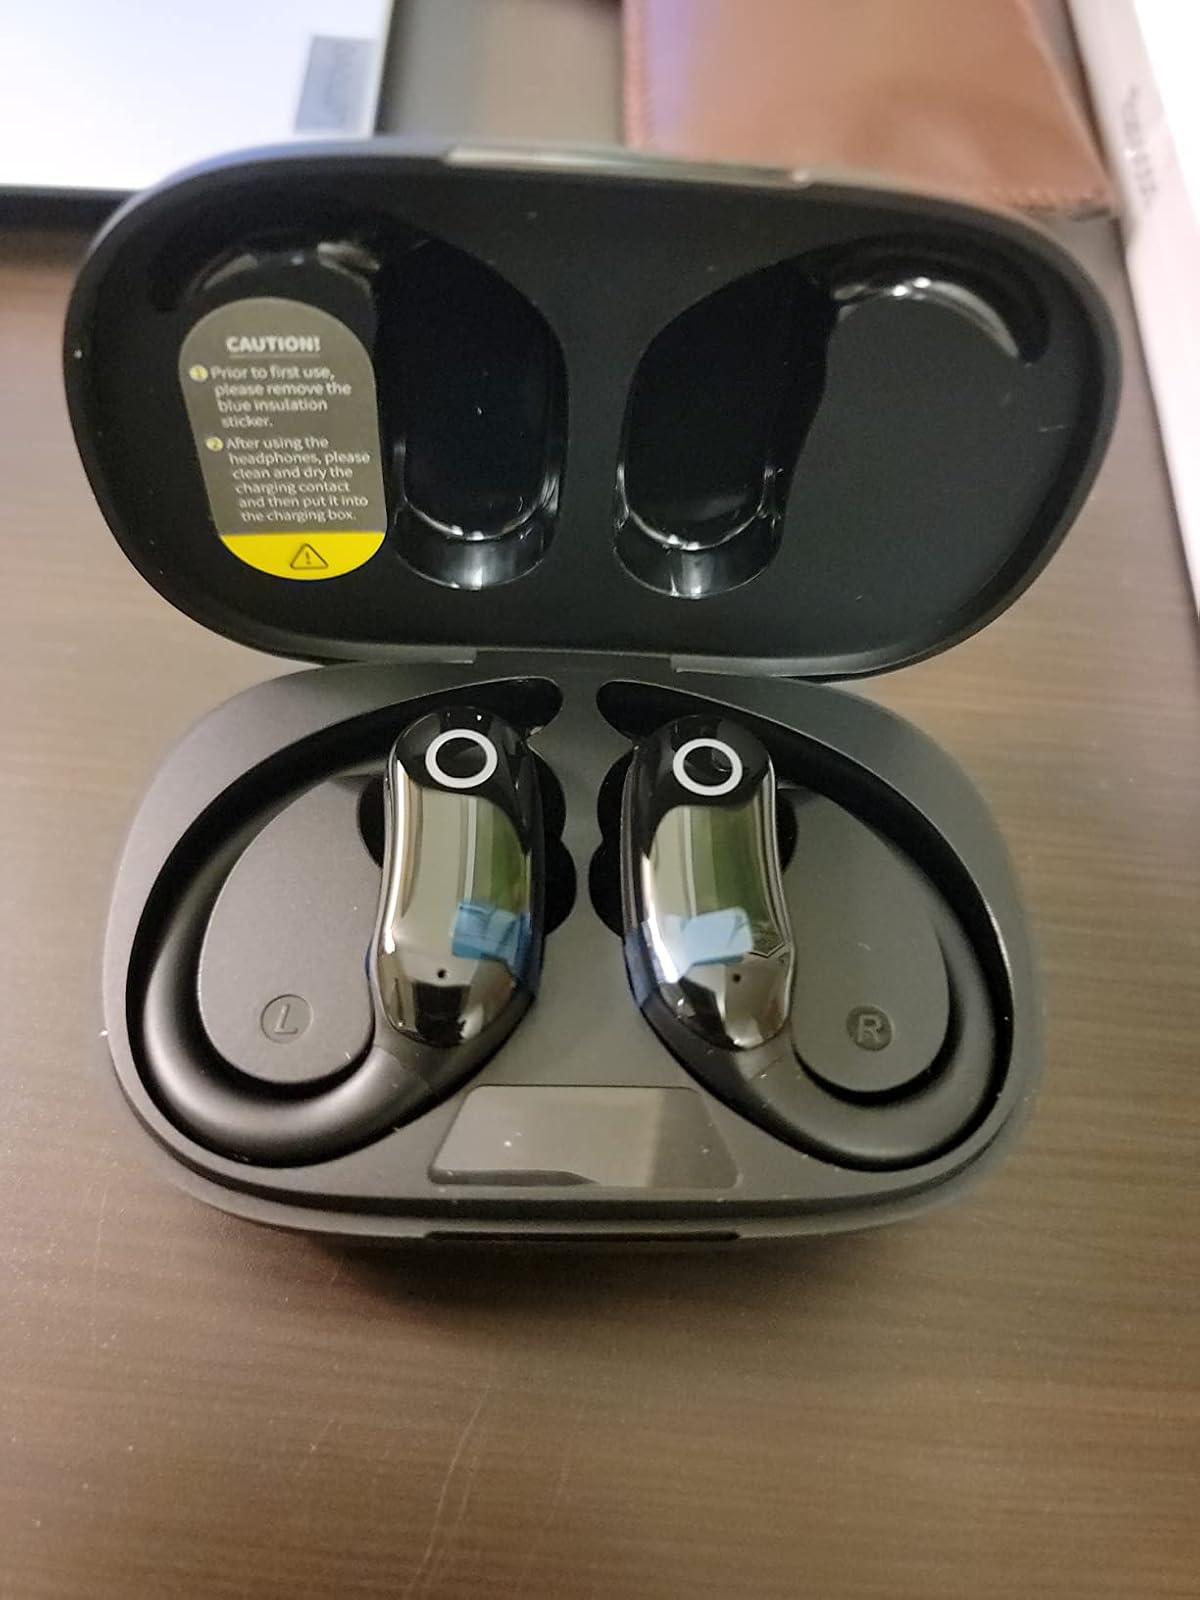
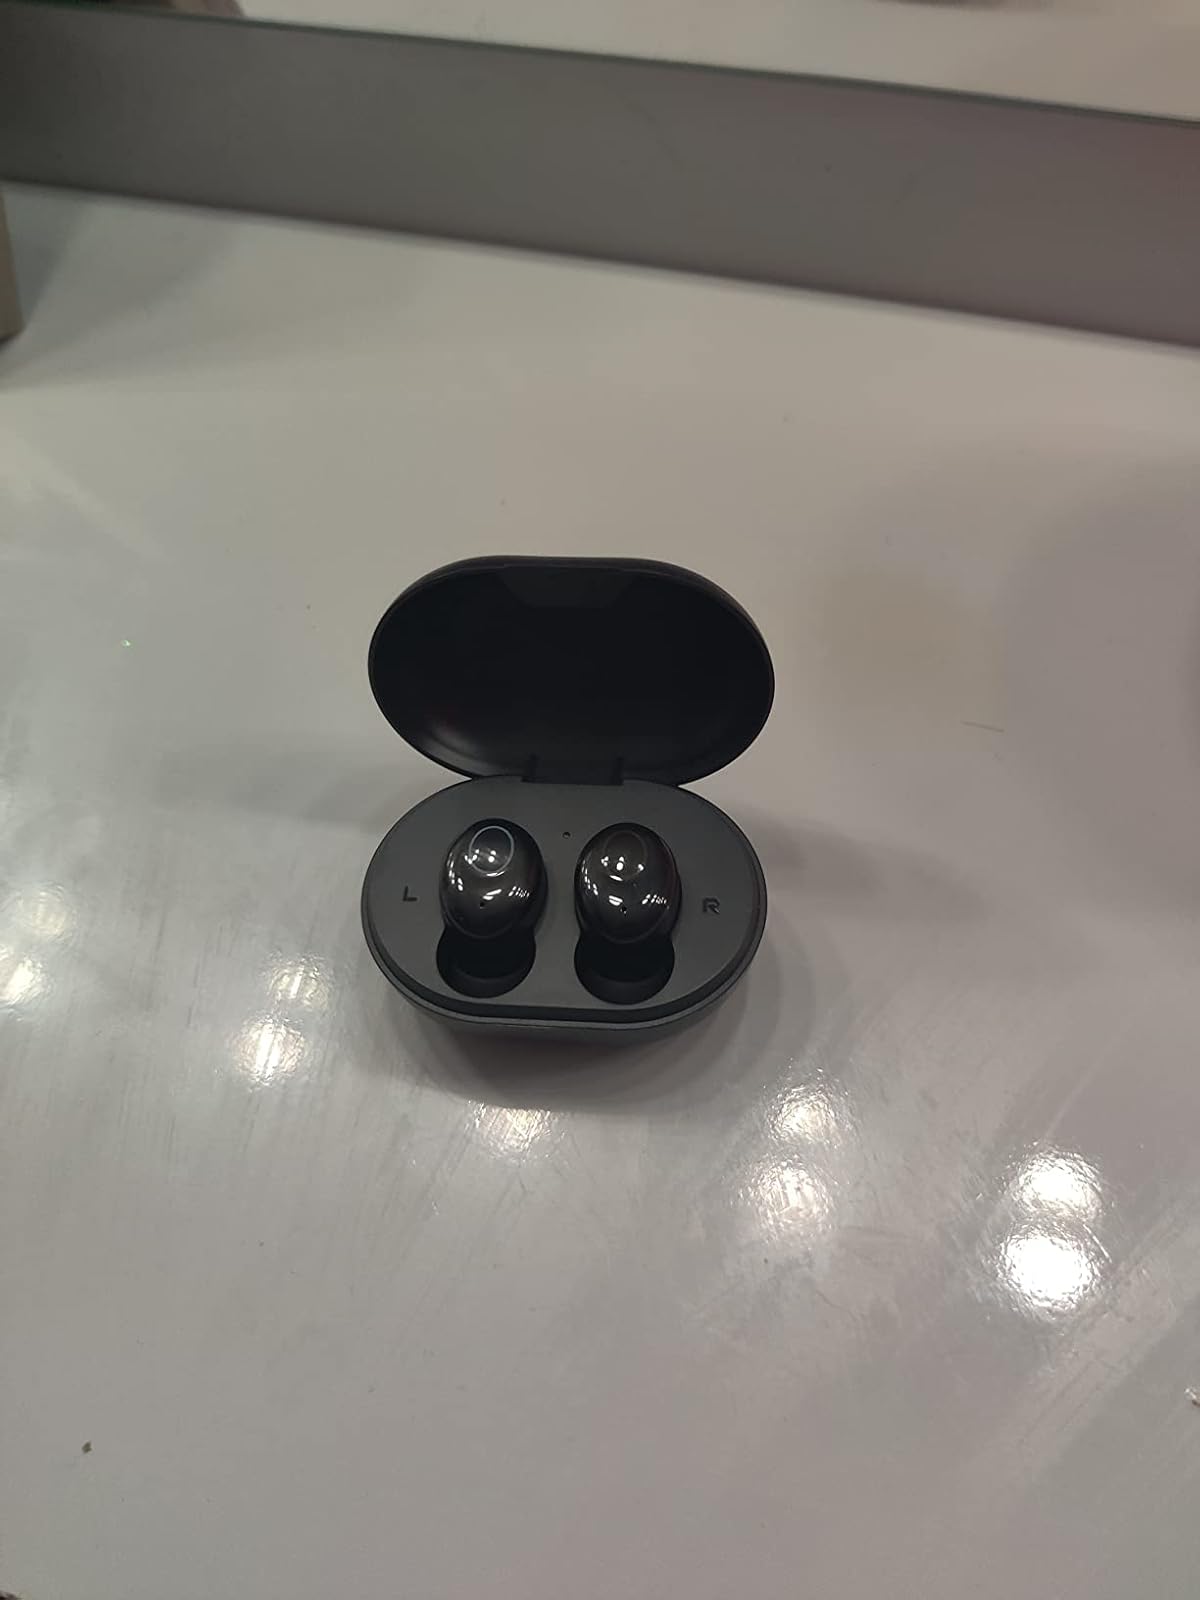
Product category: earbuds
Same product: no